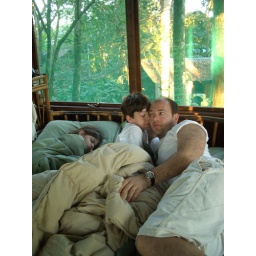
Waking up in the tree house